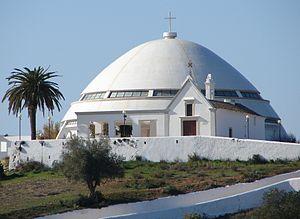
Loulé est une ville et municipalité portugaise du district de Faro en Algarve, d'une superficie de 764,2 km² et de 65 444 habitants.